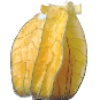
Label: physalis_with_husk